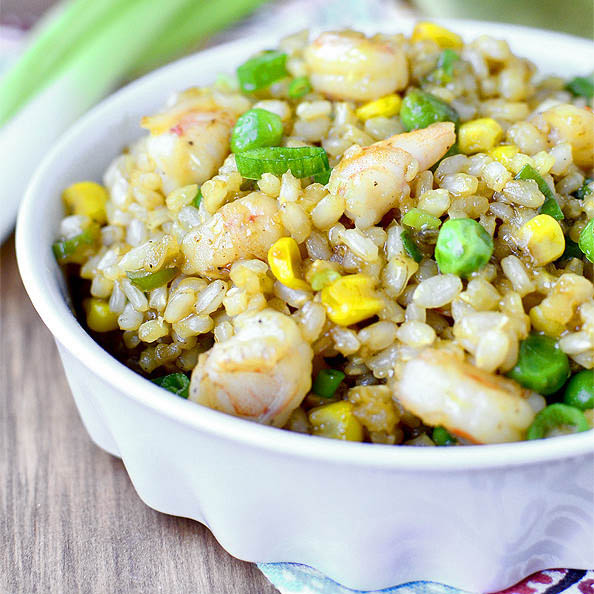
Dish: fried_rice